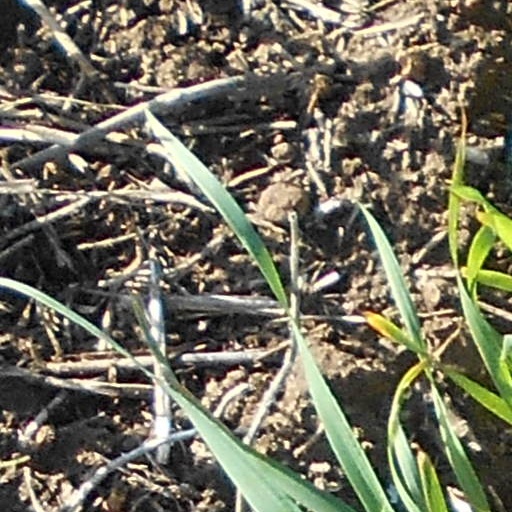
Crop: wheat